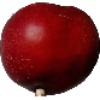
Label: nectarine